Carlo Agostino Fabroni

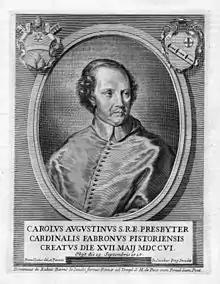
Portrait of Carlo Agostino Fabroni (1651-1727)

Carlo Agostino Fabroni (28 August 1651 - 19 September 1727) was an Italian Roman Catholic cardinal.